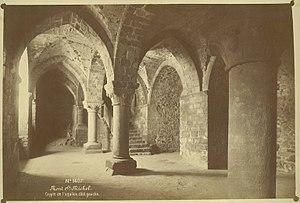
L’abbaye du Mont-Saint-Michel est une abbaye, anciennement bénédictine et désormais confiée aux Fraternités monastiques de Jérusalem. Classée monument historique, elle est située sur l'îlot du mont Saint-Michel, qui se trouve lui-même sur le territoire de la commune française nommée Le Mont-Saint-Michel, dans le département de la Manche en région de Normandie.